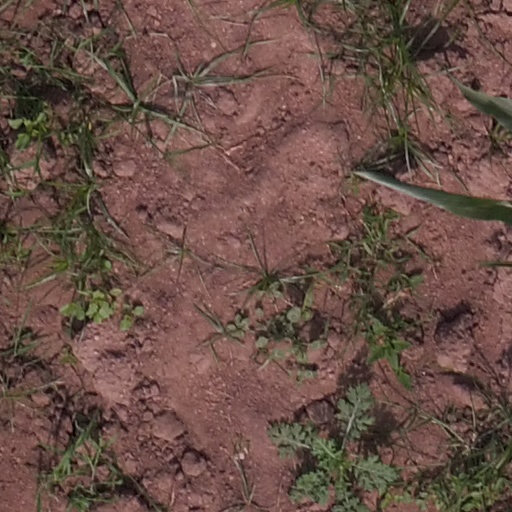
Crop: maize; corn